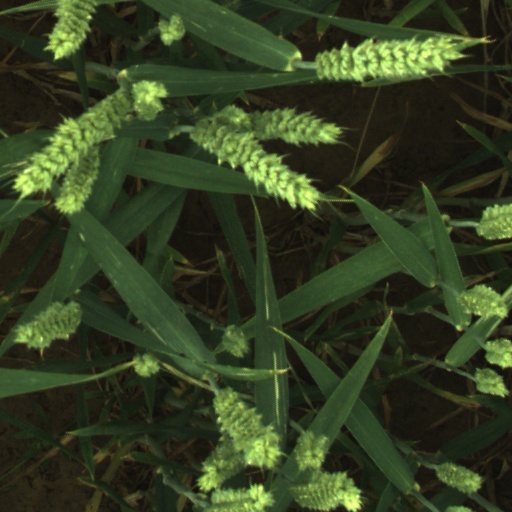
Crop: wheat